Jim Greenwood (American politician)

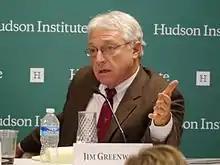
Greenwood speaking at the Hudson Institute

Greenwood was the president and CEO of the Biotechnology Innovation Organization (BIO) from 2005 to 2020. BIO represents more than 1,200 biotechnology companies, academic institutions, state biotechnology centers, and related organizations across the United States and in more than 30 other nations. BIO members are involved in the research and development of healthcare, agriculture, industrial and environmental biotechnology products.